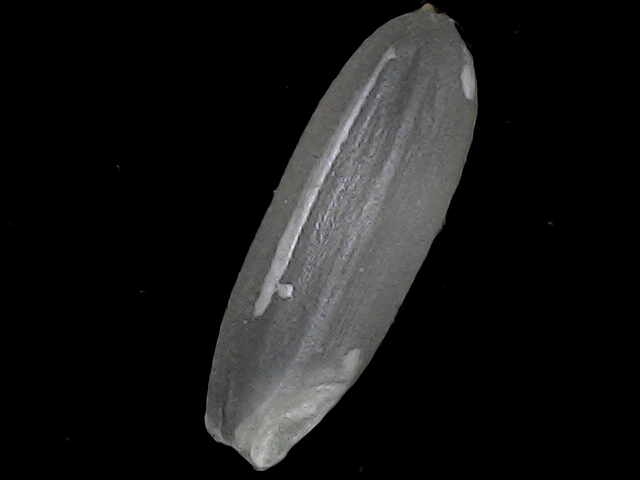
Rice variety: BRRI67